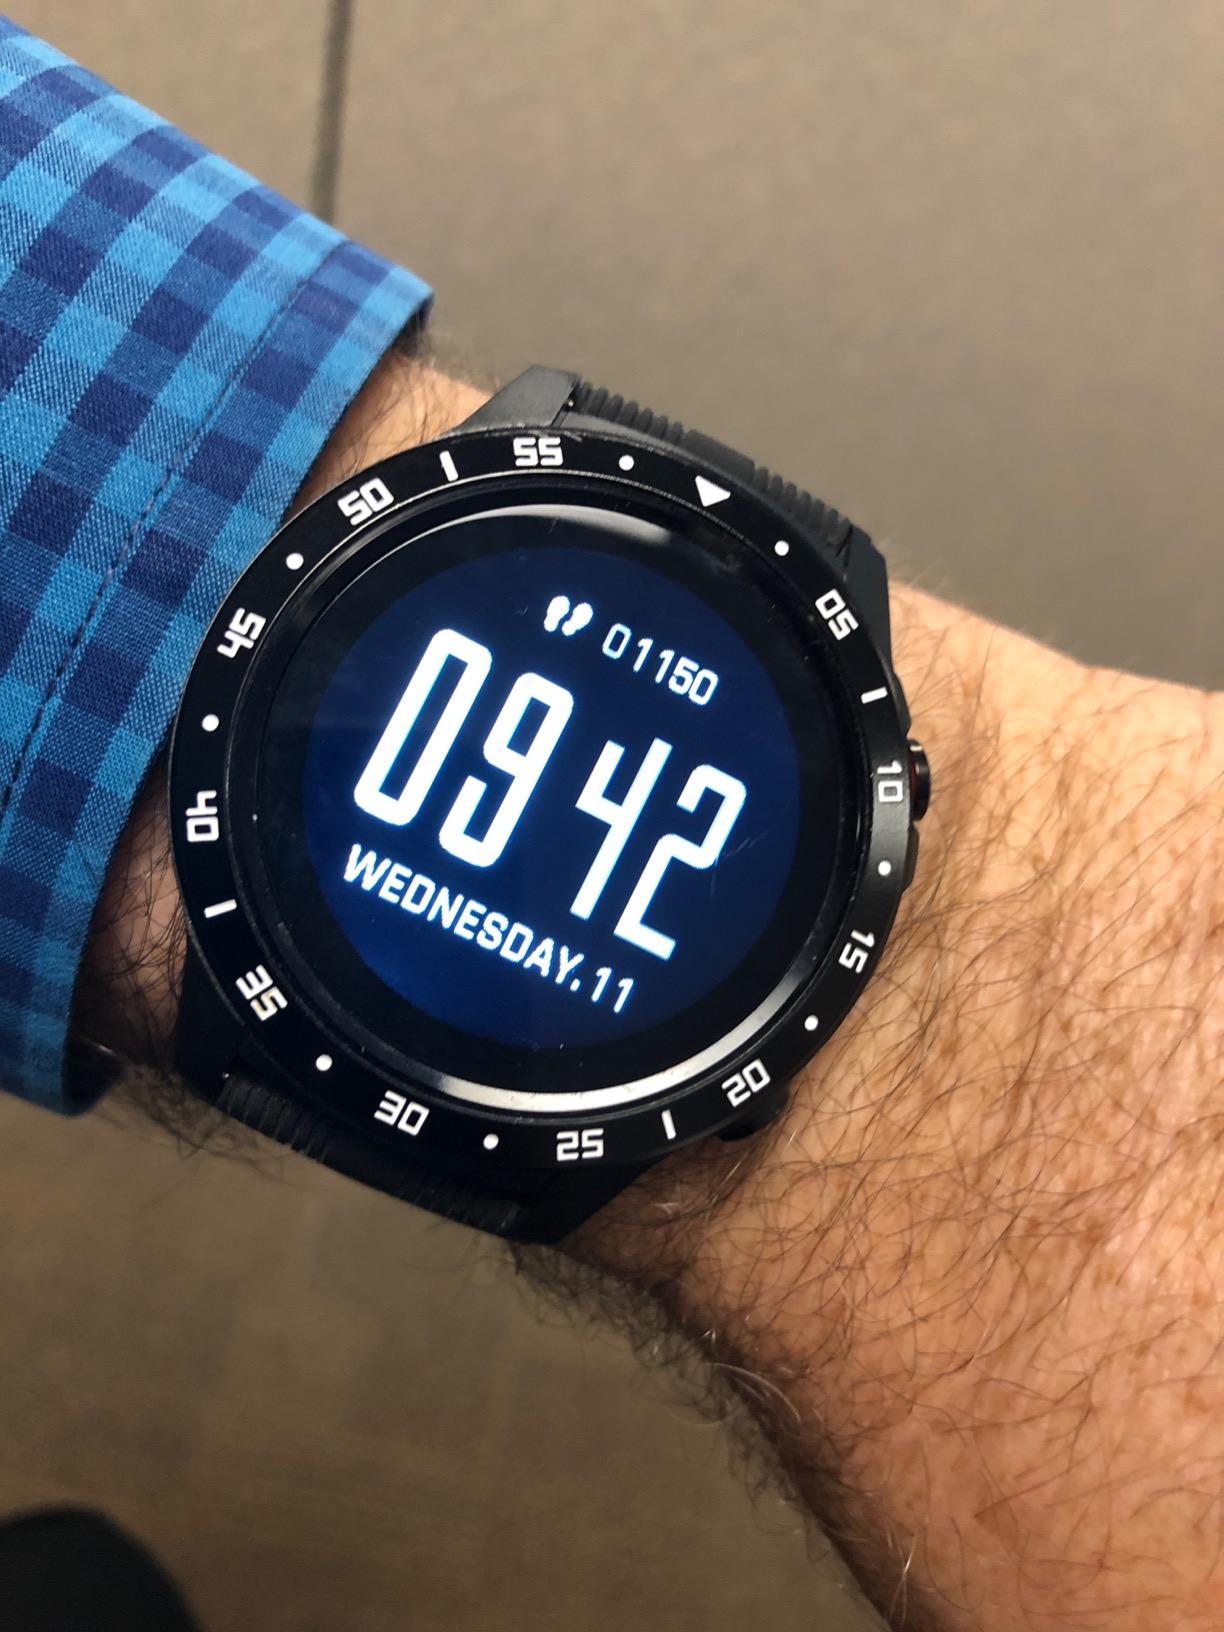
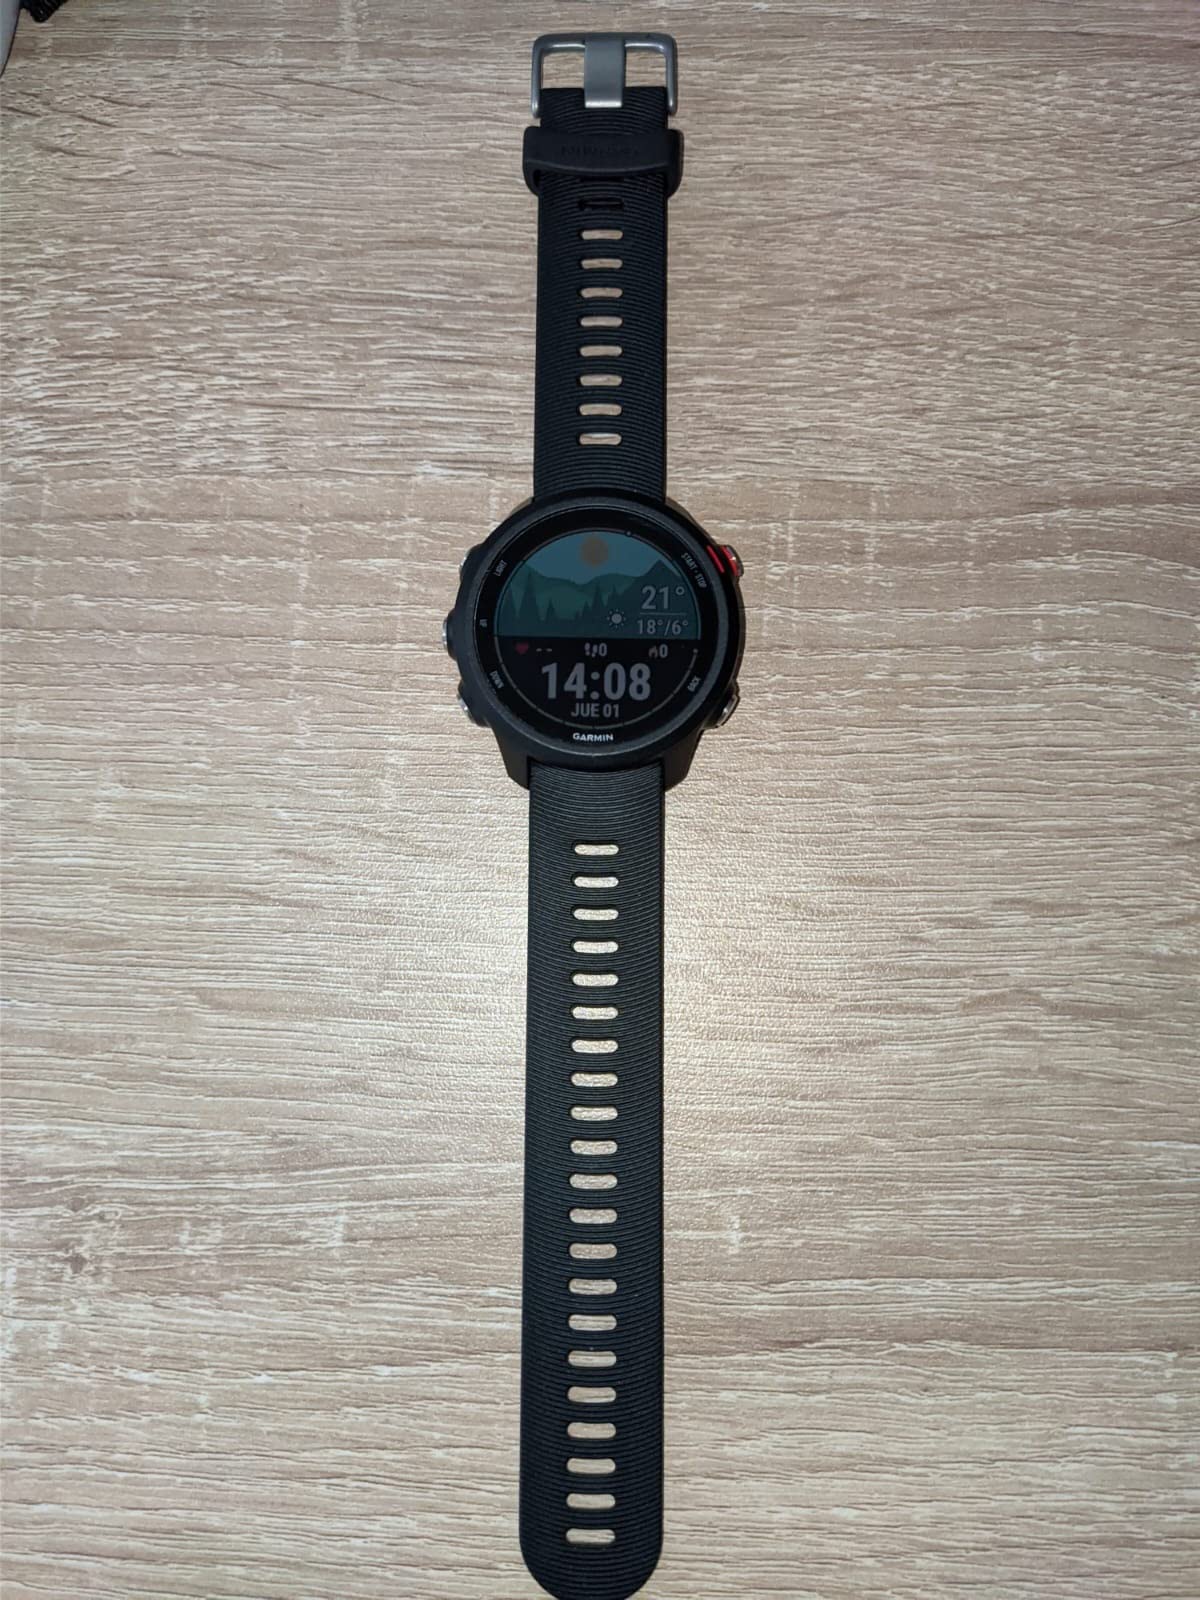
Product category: smartwatch
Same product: no